Describe the emotion expressed in this image:  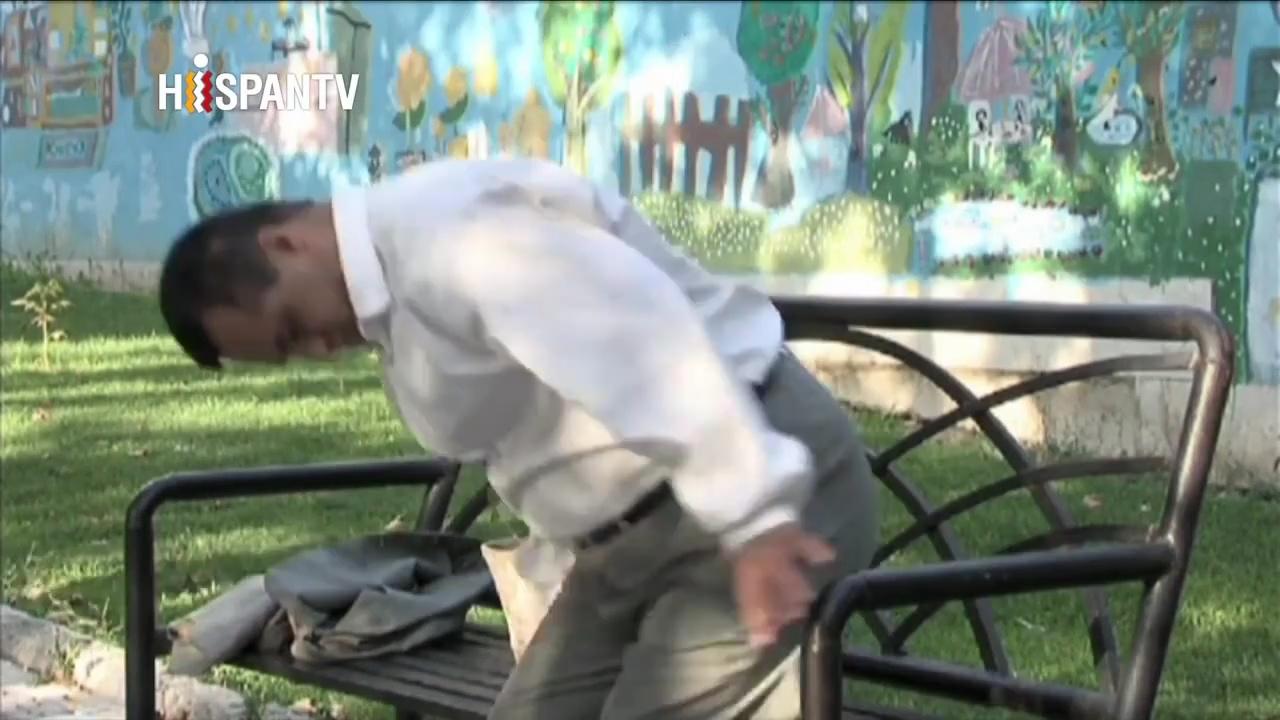
This person displays Fear, valence and arousal with low intensity.